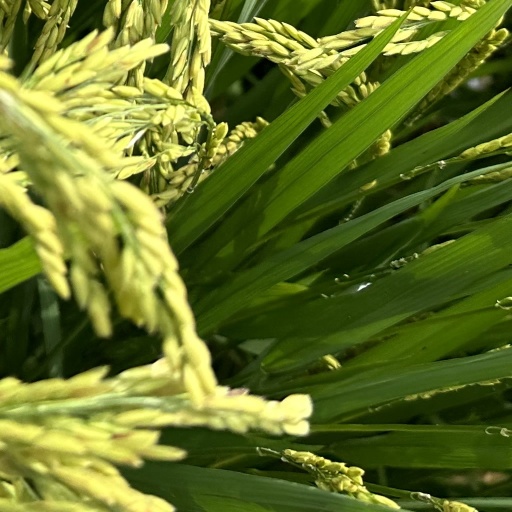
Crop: rice